Recreation Gesta July 25

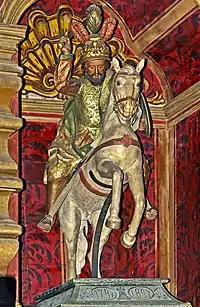
Statue of St. James (patron saint of Santa Cruz de Tenerife) in the Church of the Conception.

This act begins each July 24 with the parade of local troops, in which the First Infantry Battalion of the Canary Islands and the Militias of the neighboring city of San Cristóbal de La Laguna involved. The soldiers, wearing faithful reproductions of uniforms and weapons of the time, start from the "Plaza Weyler" and walk "calle del Castillo" until you reach the "Plaza de la Candelaria".